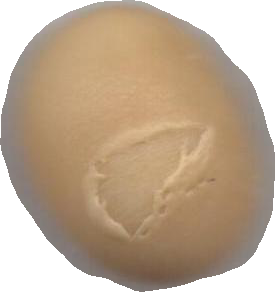
Variety: Grobogan